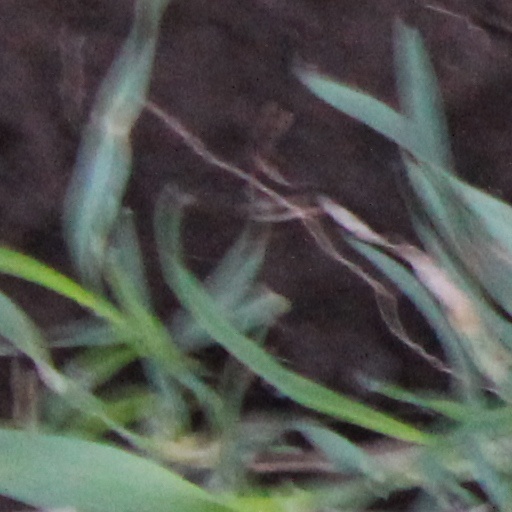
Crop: wheat